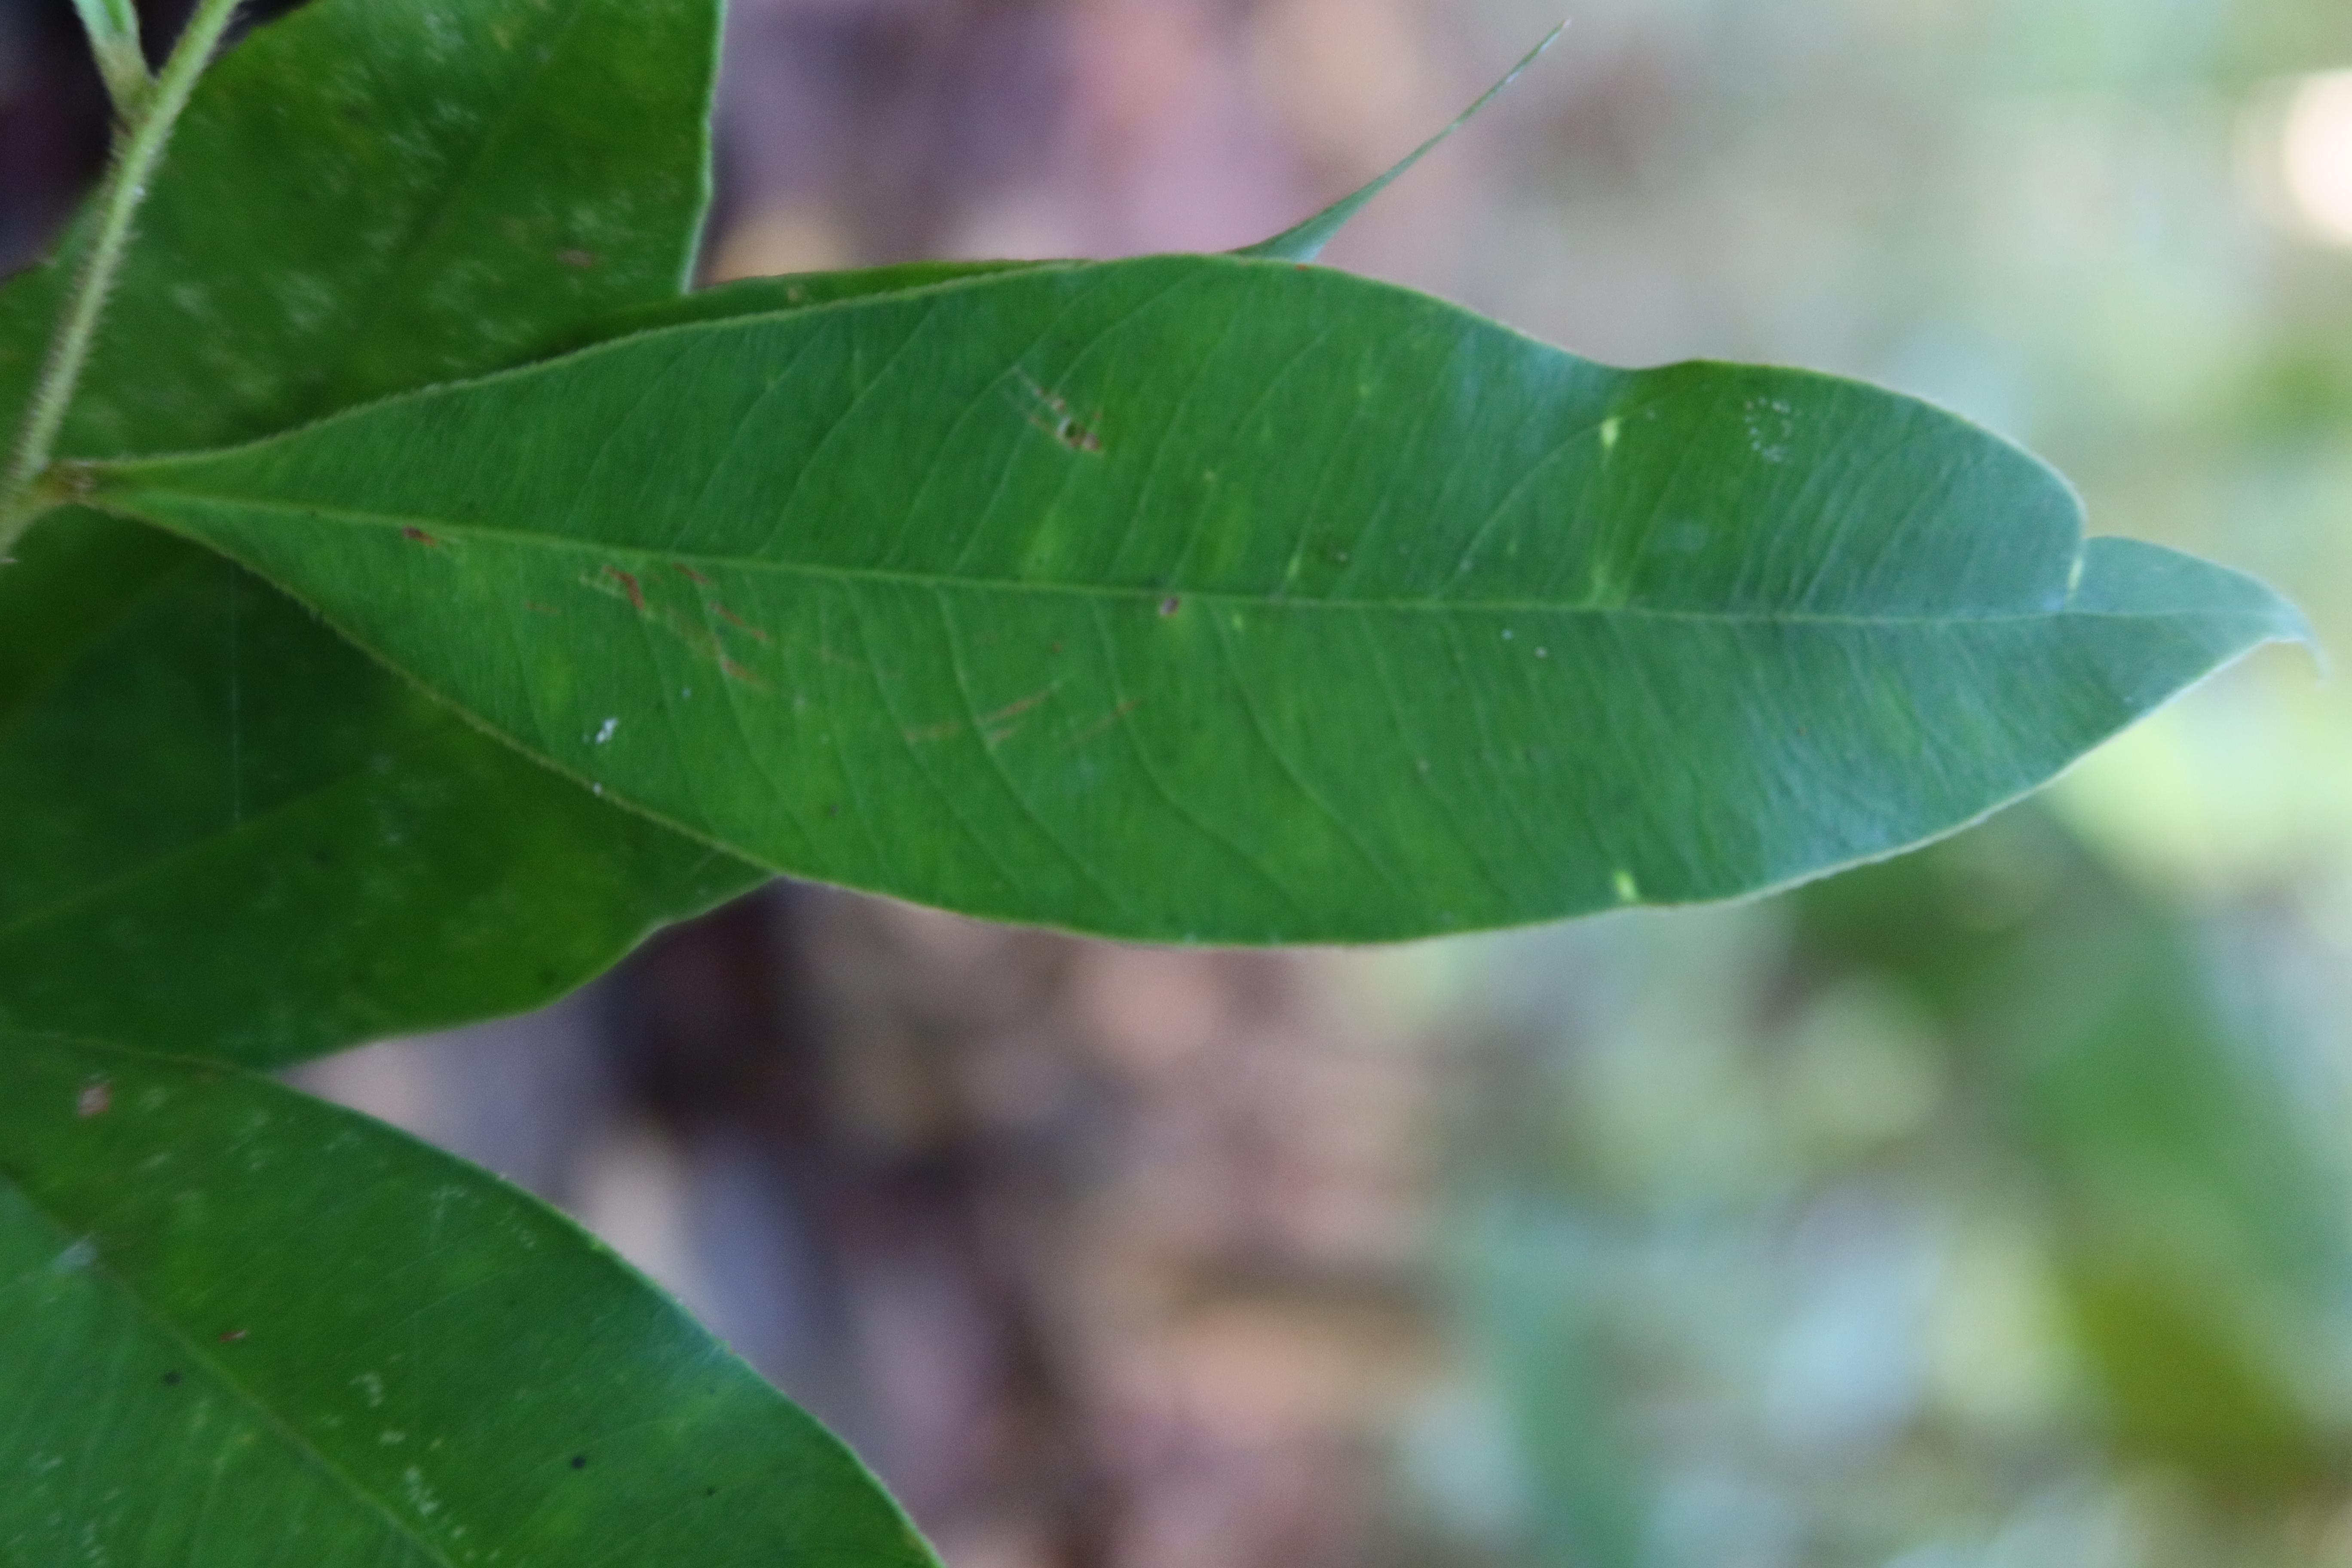
Label: Mosaic Viruses